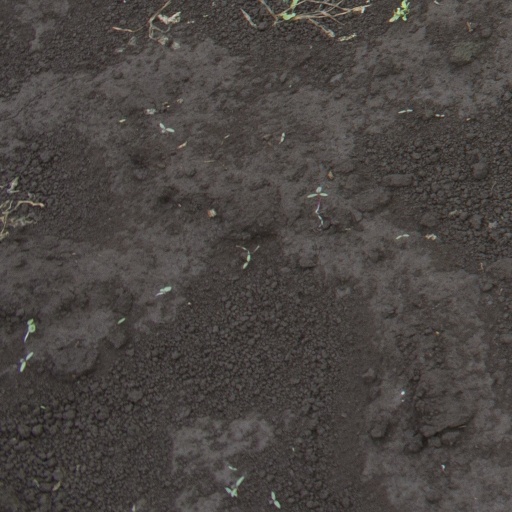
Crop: soybean